Transdev

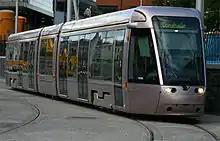
Luas tram in Dublin

Transdev Ireland (known as Veolia Transport Ireland until May 2013) has operated Dublin's Luas tram system since 2004. In June 2019, Transdev was awarded a new contract to operate and maintain the system for another six years, effective 1 December 2019, with an option for a five-year extension.